Yasue Funayama

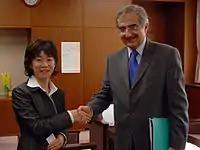
Funayama with Alberto D'Alotto (November 4, 2009)

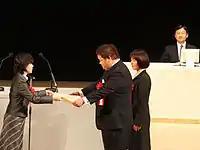
Funayama with Crown Prince Naruhito (November 17, 2009)

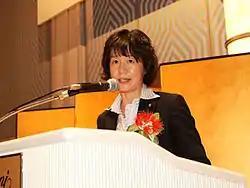
Yasue Funayama (October 27, 2009)

Funayama is a native of Koshigaya, Saitama. She graduated from Hokkaido University.